Luca (2021 film)

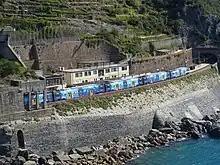
Advertisement for the film on a Caravaggio train in Manarola

On February 25, 2021, with the release of the teaser trailer and poster, Tremblay, Grazer, Berman, Rudolph, Barricelli, Raimondo and Gaffigan were announced as part of the cast. Martin and Gianniotti were announced on April 28 after the official trailer and poster were released.